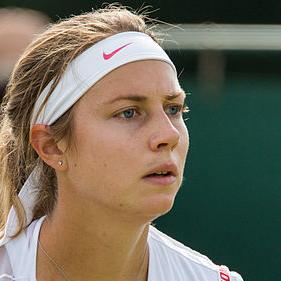
Age: 24